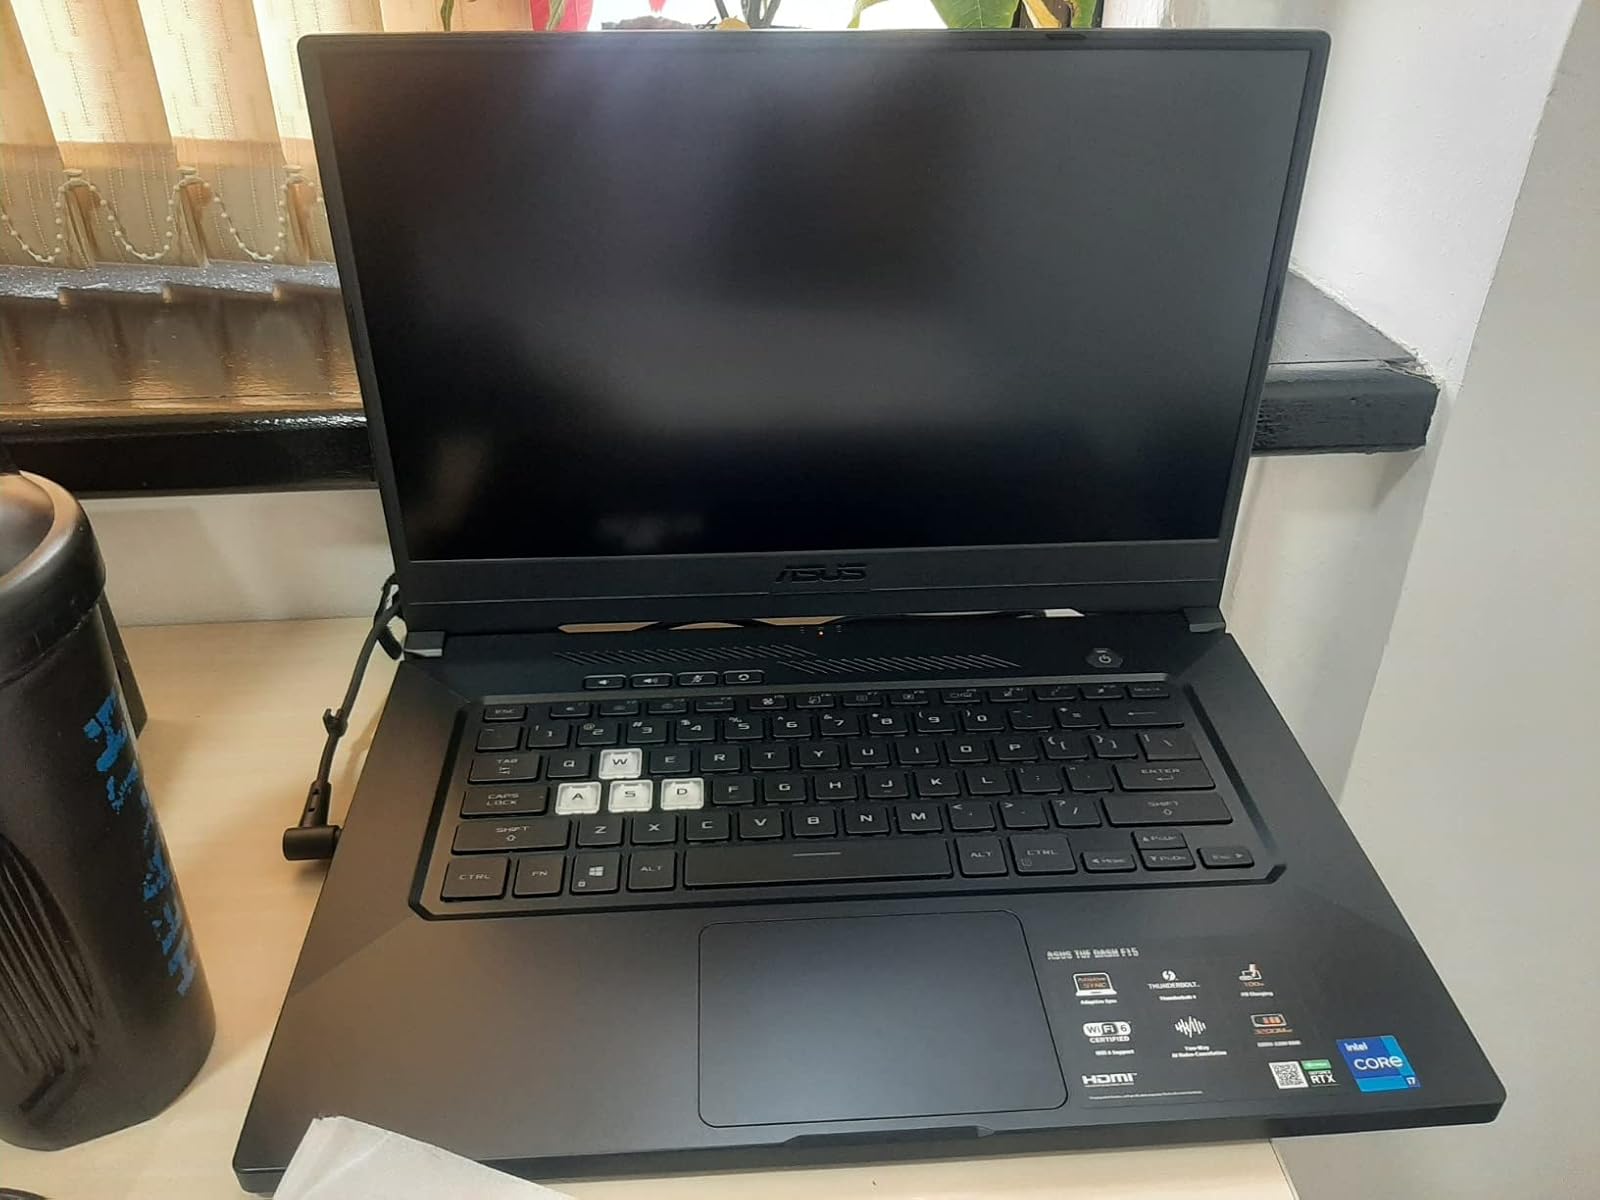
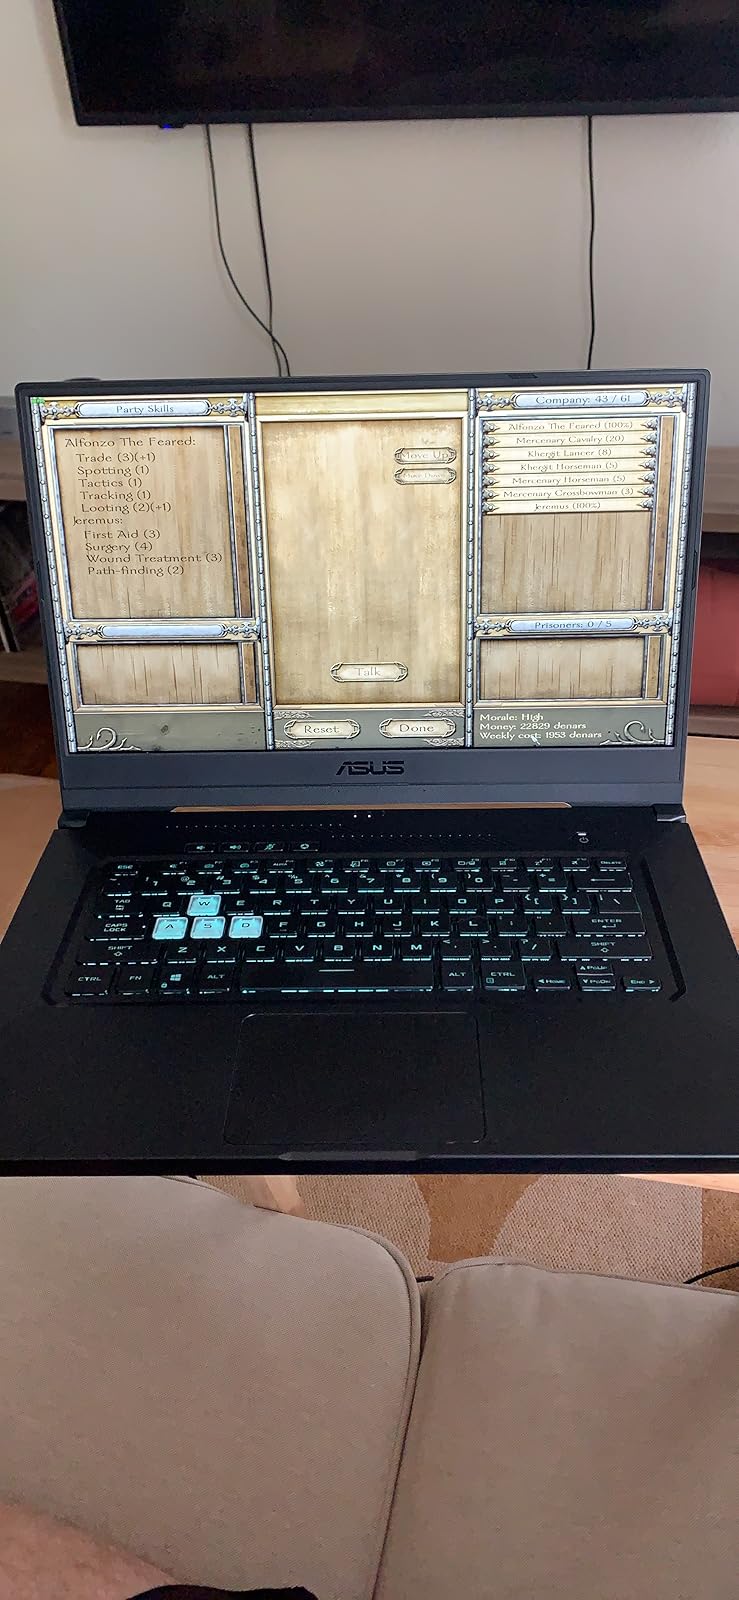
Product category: laptop
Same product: yes